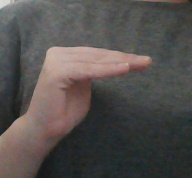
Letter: haa